Mone Chiba

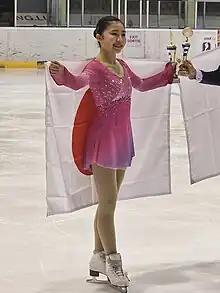
Chiba at the 2023 Coupe du Printemps

Chiba was initially scheduled to make her Junior Grand Prix debut at the Armenian stop on the 2022–23 circuit. However, that was cancelled as a result of the September conflict between Azerbaijan and Armenia, and skaters meant to attend were reassigned elsewhere. Instead, she debuted at the Junior Grand Prix event in Gdańsk, Poland. In her short program, she received an edge call on her combination but otherwise gave a clean skate, placing her first with a score of 70.16 points. During the free skate, Chiba landed all her jumps, albeit with a Lutz landed on a quarter. Chiba finished in second place behind Mao Shimada. At her second assignment, the 2022 JGP Italy, Chiba finished third in the short program, but dropped to fourth place after making several errors. She was named the first of three alternates for 2022–23 Junior Grand Prix Final.